University of Wuppertal

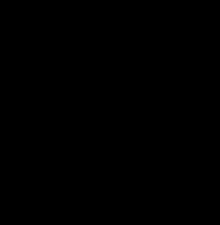
Seal of the University of Wuppertal

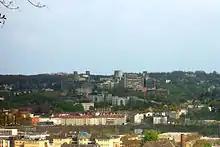
Campus Grifflenberg, University of Wuppertal

The University of Wuppertal ("Universität Wuppertal") is a German scientific institution located in Wuppertal in the state of North Rhine-Westphalia, Germany.